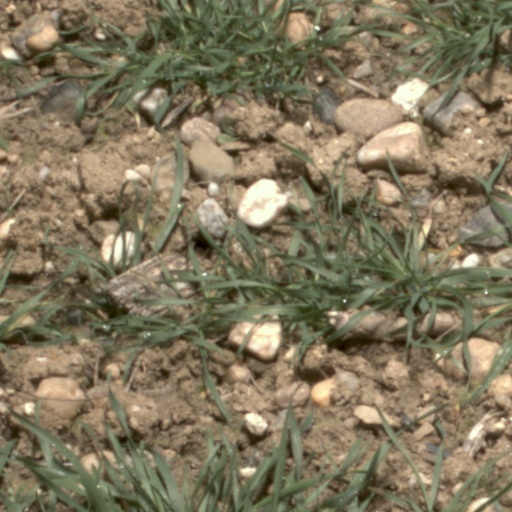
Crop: wheat